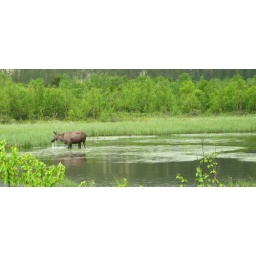
A norwegian &amp;quot;elg&amp;quot; eating grass in the water.